Visa policy of North Macedonia

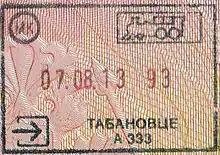
Entry stamp of North Macedonia

Visitors to North Macedonia must obtain a visa from one of the North Macedonia diplomatic missions unless they are citizens of one of the visa-exempt countries.